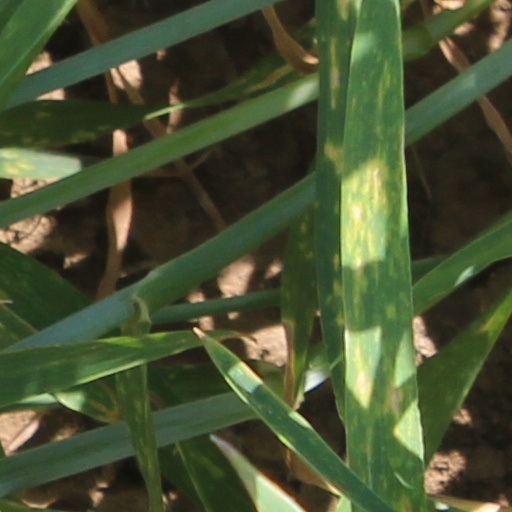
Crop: wheat